Samuel K. Zook

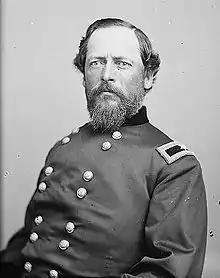
General Samuel K. Zook

Zook's first combat was during the Seven Days Battles of 1862. His regiment was assigned to William H. French's brigade in Edwin V. Sumner's division of the Army of the Potomac, under Maj. Gen. George B. McClellan. Zook was personally scouting far out in front of his regiment in the run-up to the Battle of Gaines' Mill, got behind enemy lines, and found that Confederate Maj. Gen. John B. Magruder was conducting an elaborate deception, making it appear that he had significantly more troops in his sector than he actually had. Zook's discovery was reported up to McClellan, but it was ignored, and Union troops that could have been used successfully elsewhere remained tied down.